Nurmijärvi

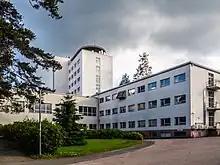
Kiljava Hospital

63.9% of Nurmijärvi's residents belong to the Evangelical Lutheran Church of Finland, compared to 63.6% nationwide (2023). 2.3% of the population belong to other religious denominations, and 33.8% of the population are unaffiliated. The Nurmijärvi parish, which is part of the Diocese of Espoo, is part of the Evangelical Lutheran Church of Finland.